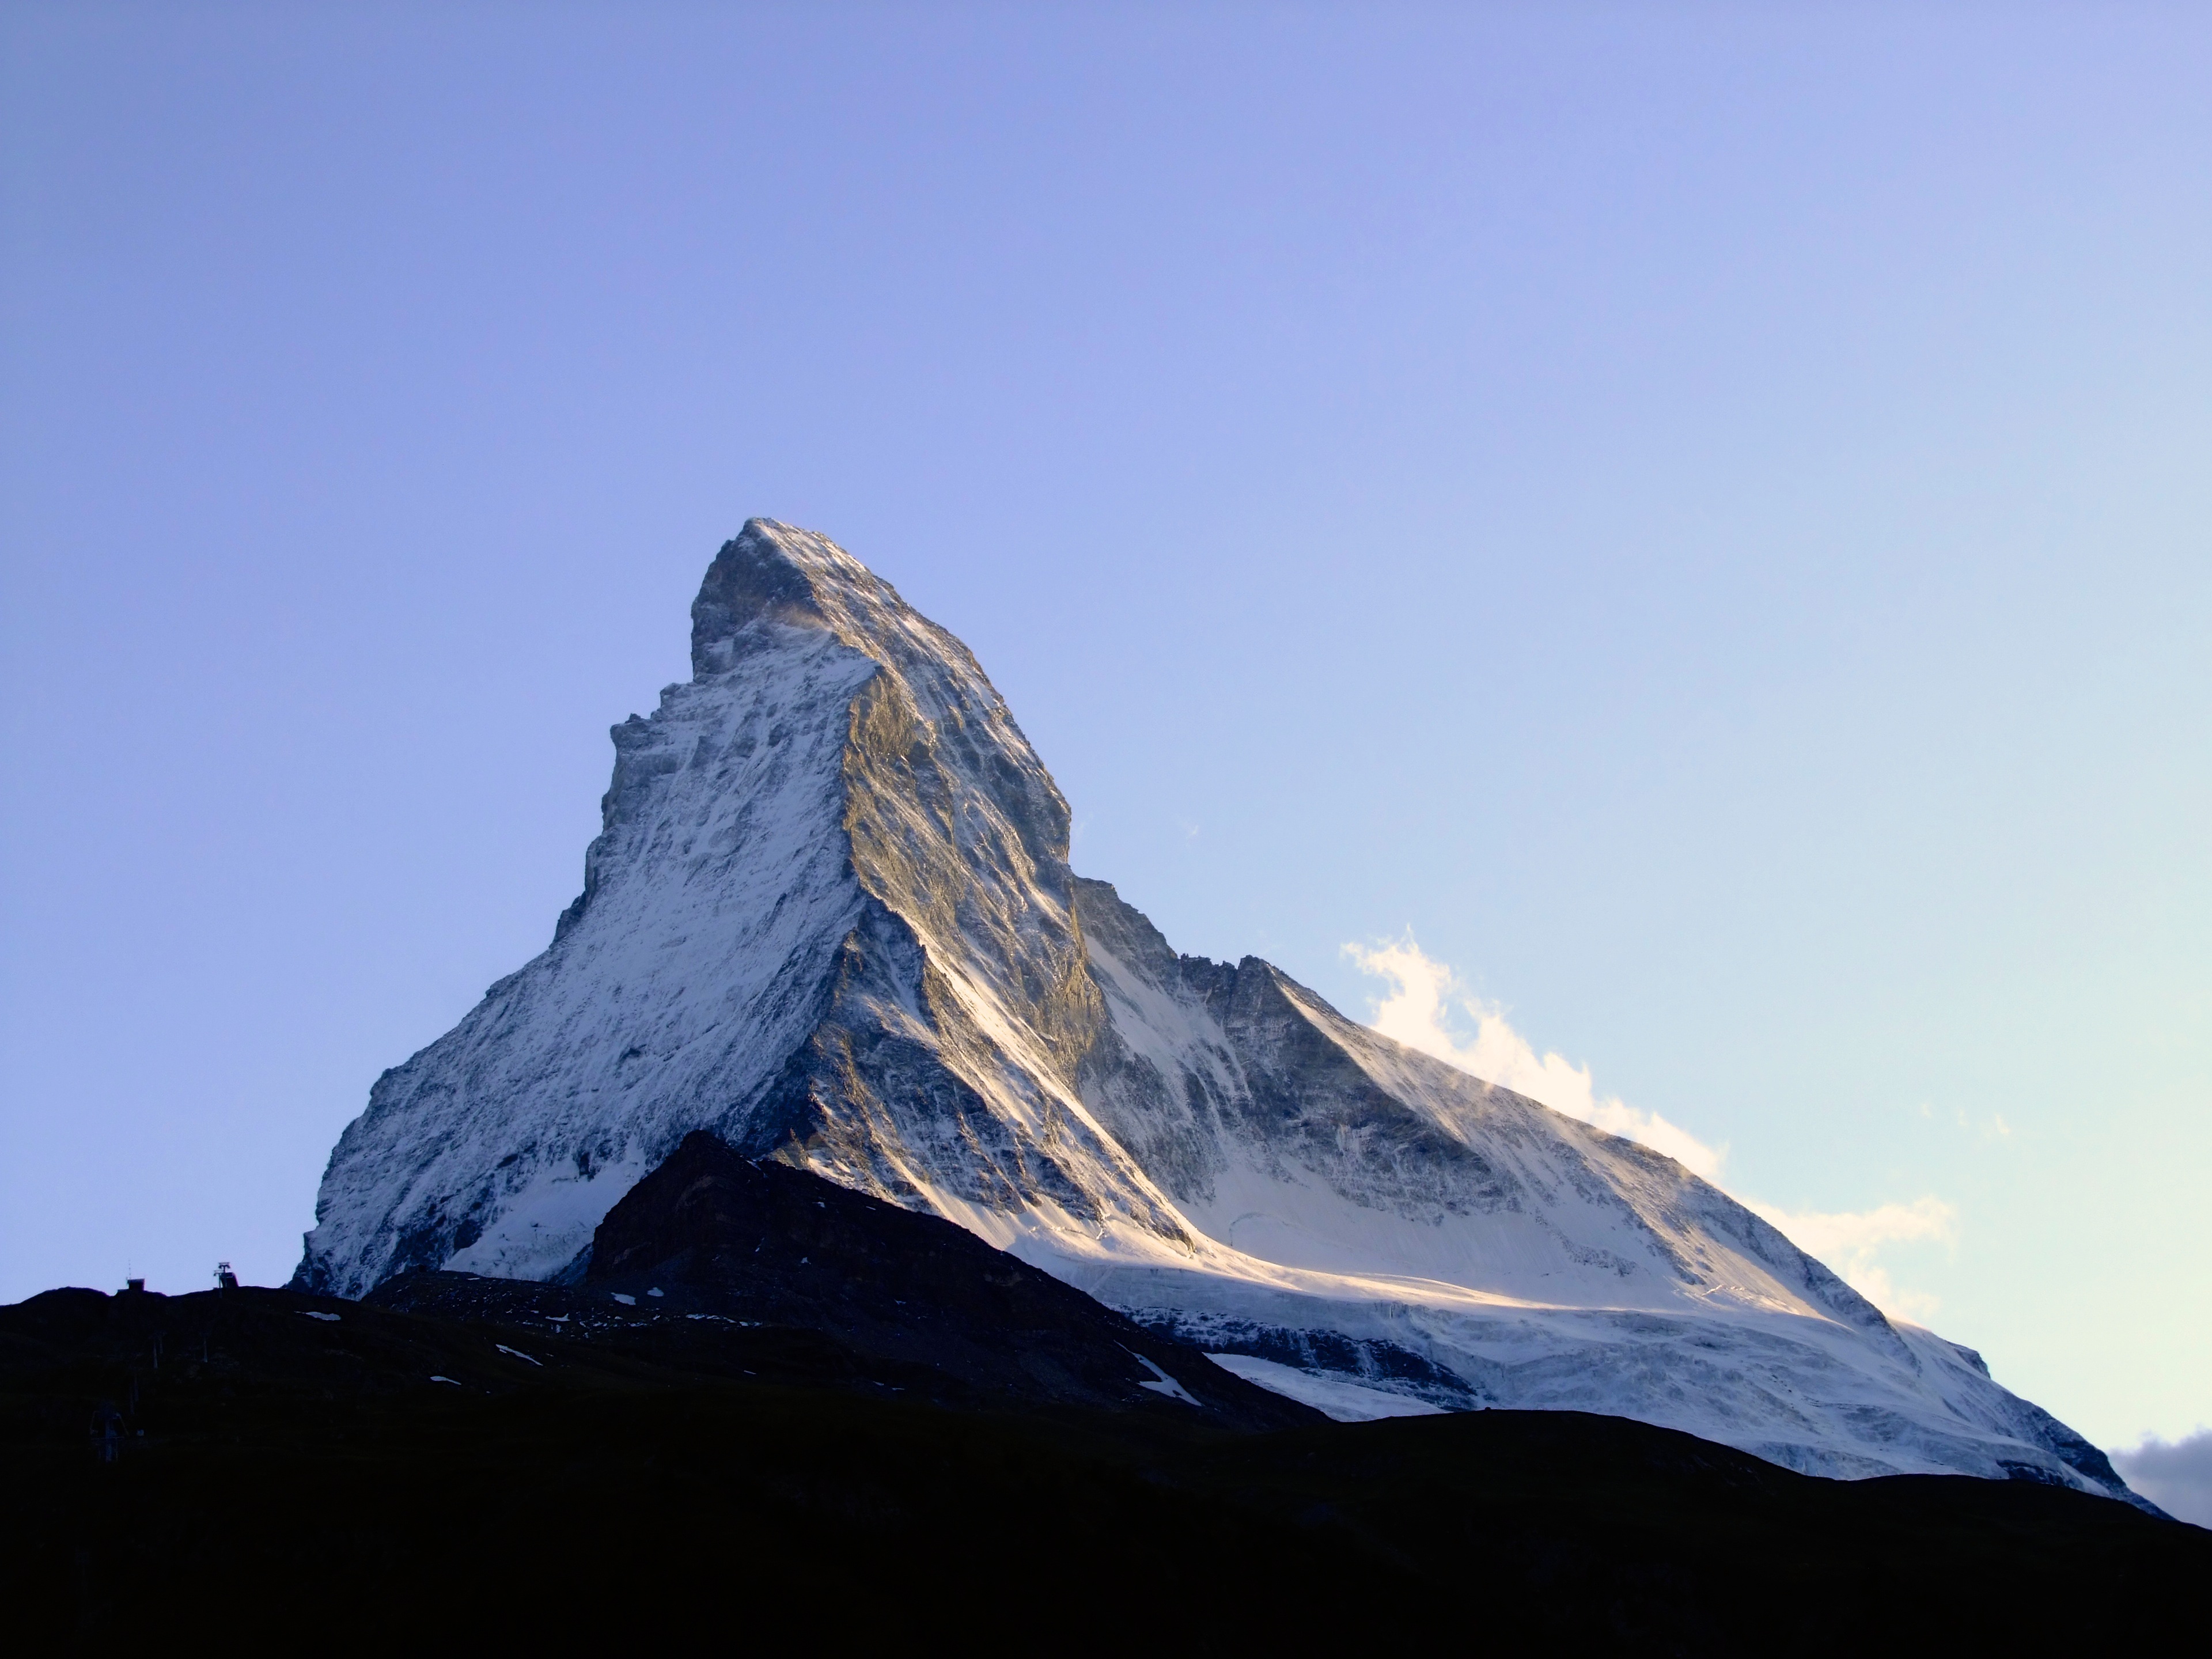
landscape, nature, rock, mountain, snow, sky, view, peak, mountain range, high, scenic, scenery, freedom, extreme, terrain, ridge, summit, mountaineering, tip, geology, alps, plateau, top, landform, geographical feature, mountainous landforms, geological phenomenon